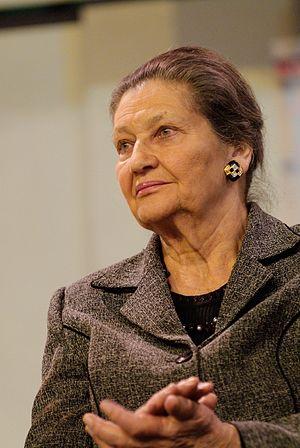
Simone Veil. Réunion publique organisée par l'UMP au gymnase Japy le 27 février 2008 sur la thématique «
Simone Veil [simɔn vɛj], née Simone Jacob le 13 juillet 1927 à Nice et morte le 30 juin 2017 à Paris, est une magistrate et une femme d’État française.